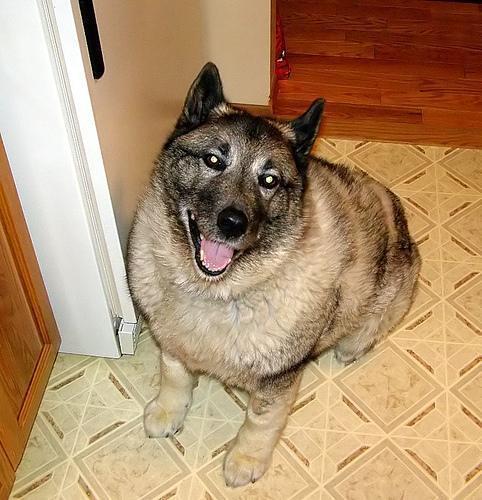
Norwegian_elkhound